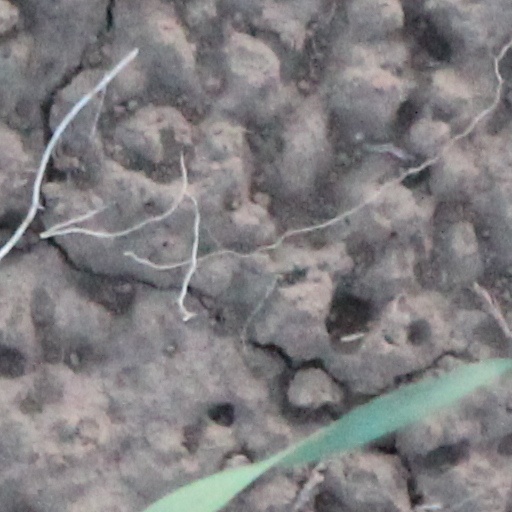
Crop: wheat